History of the Jews in Taiwan

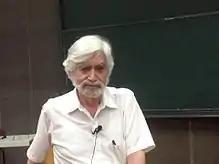
Jewish physicist George Zweig teaching at National Taiwan University.

Because the state of Israel has full diplomatic relations with mainland China, it cannot fully recognize the government of Taiwan, which China considers separatist. Nevertheless, Israel maintains the Israel Economic and Cultural Office in Taipei (ISECO). In 2006, there was $1.3 billion worth of bilateral trade between Israel and Taiwan.